Aegina

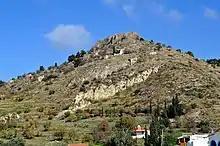
The ruins of Palaiochora. Walls, houses, and castle have been destroyed, only the chapels were restored.

After the dissolution and partition of the Byzantine Empire by the Fourth Crusade in 1204, Aegina was accorded to the Republic of Venice. In the event, it became controlled by the Duchy of Athens. The Catalan Company seized control of Athens, and with it Aegina, in 1317, and in 1425 the island became controlled by the Venetians, when Alioto Caopena, at that time ruler of Aegina, placed himself by treaty under the Republic's protection to escape the danger of a Turkish raid. The island must then have been fruitful, for one of the conditions by which Venice accorded him protection was that he should supply grain to Venetian colonies. He agreed to surrender the island to Venice if his family became extinct. Antonio II Acciaioli opposed the treaty for one of his adopted daughters had married the future lord of Aegina, Antonello Caopena.